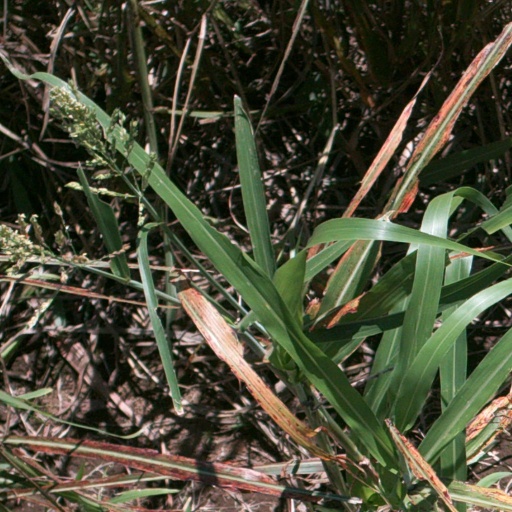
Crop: sorghum